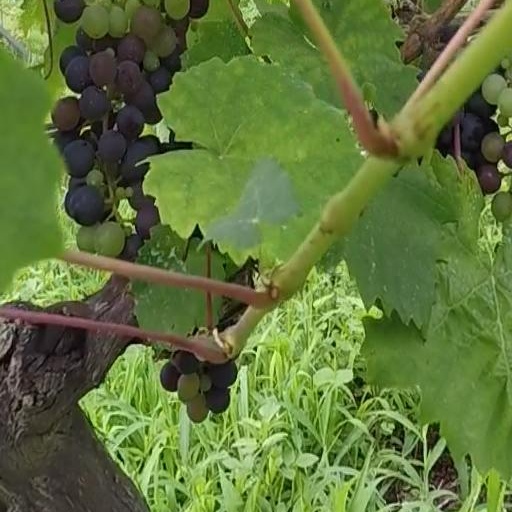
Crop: grape